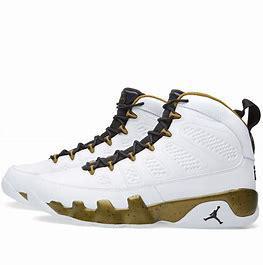
Brand: Jordan
Model: 9 Retro